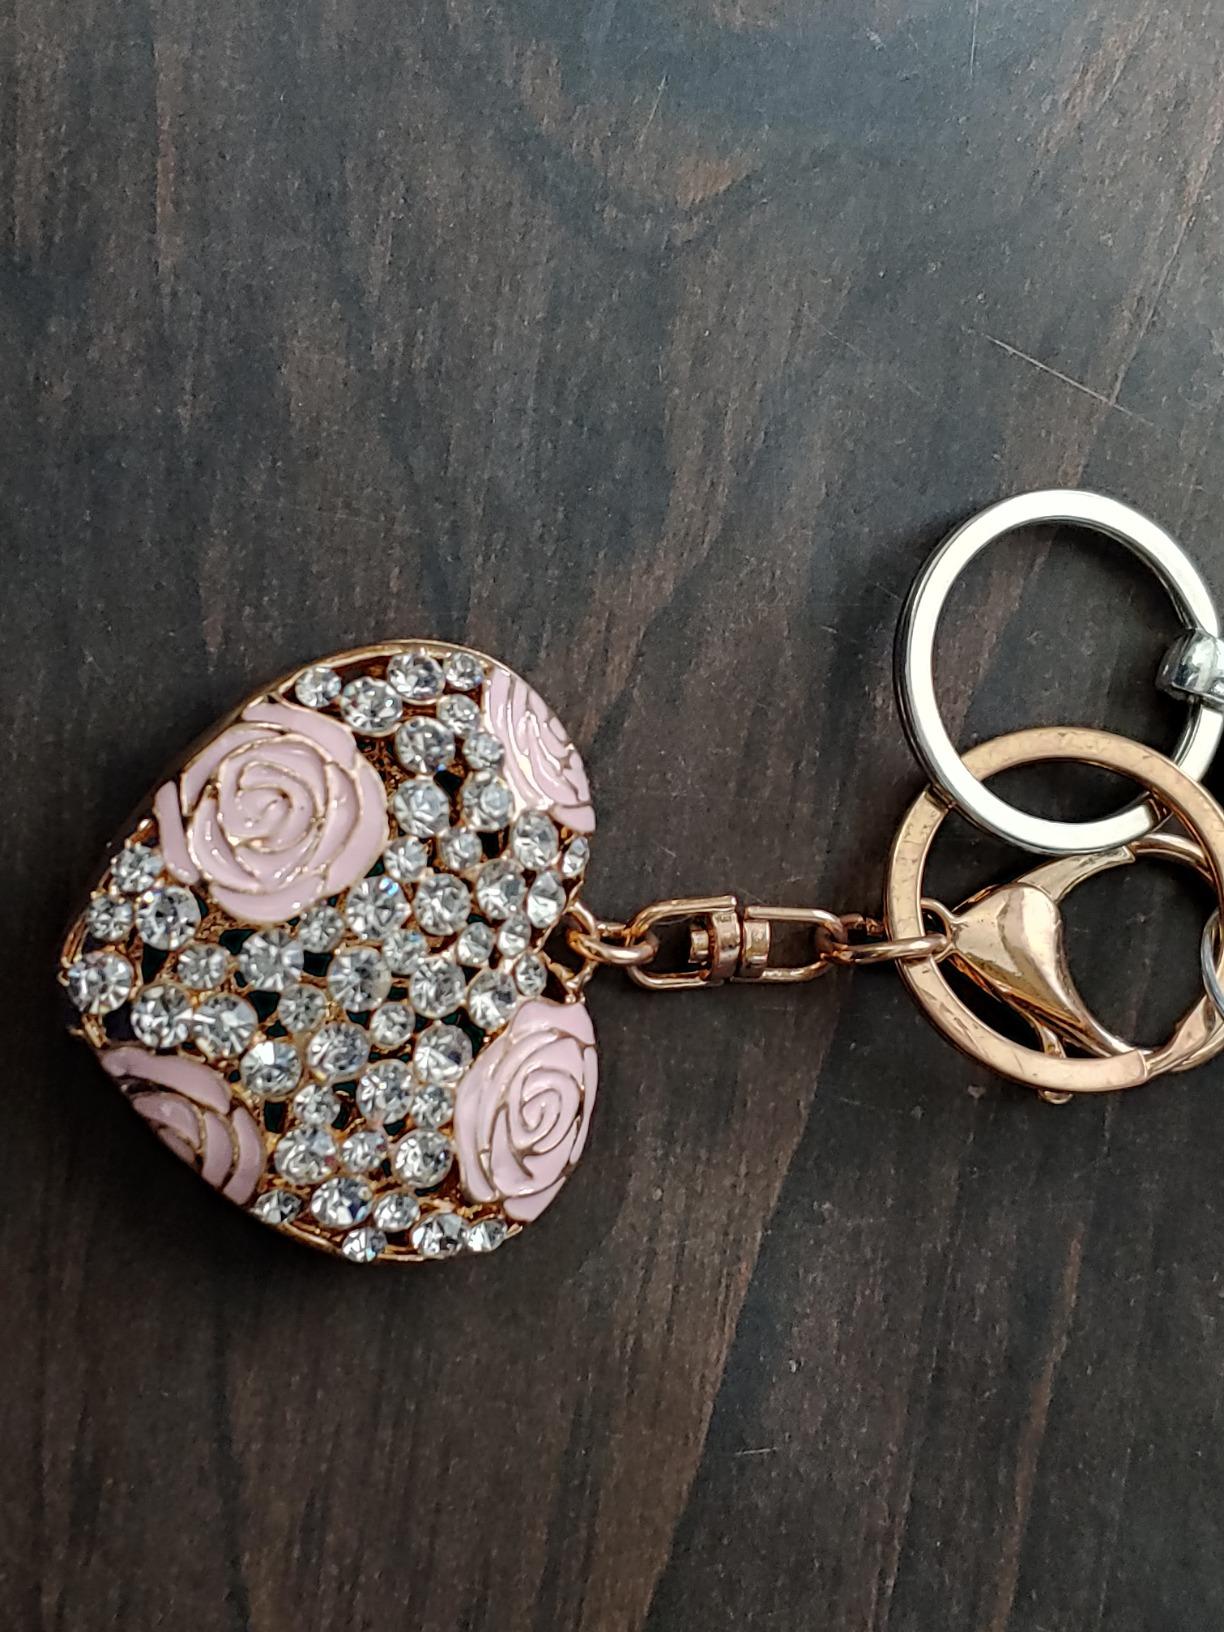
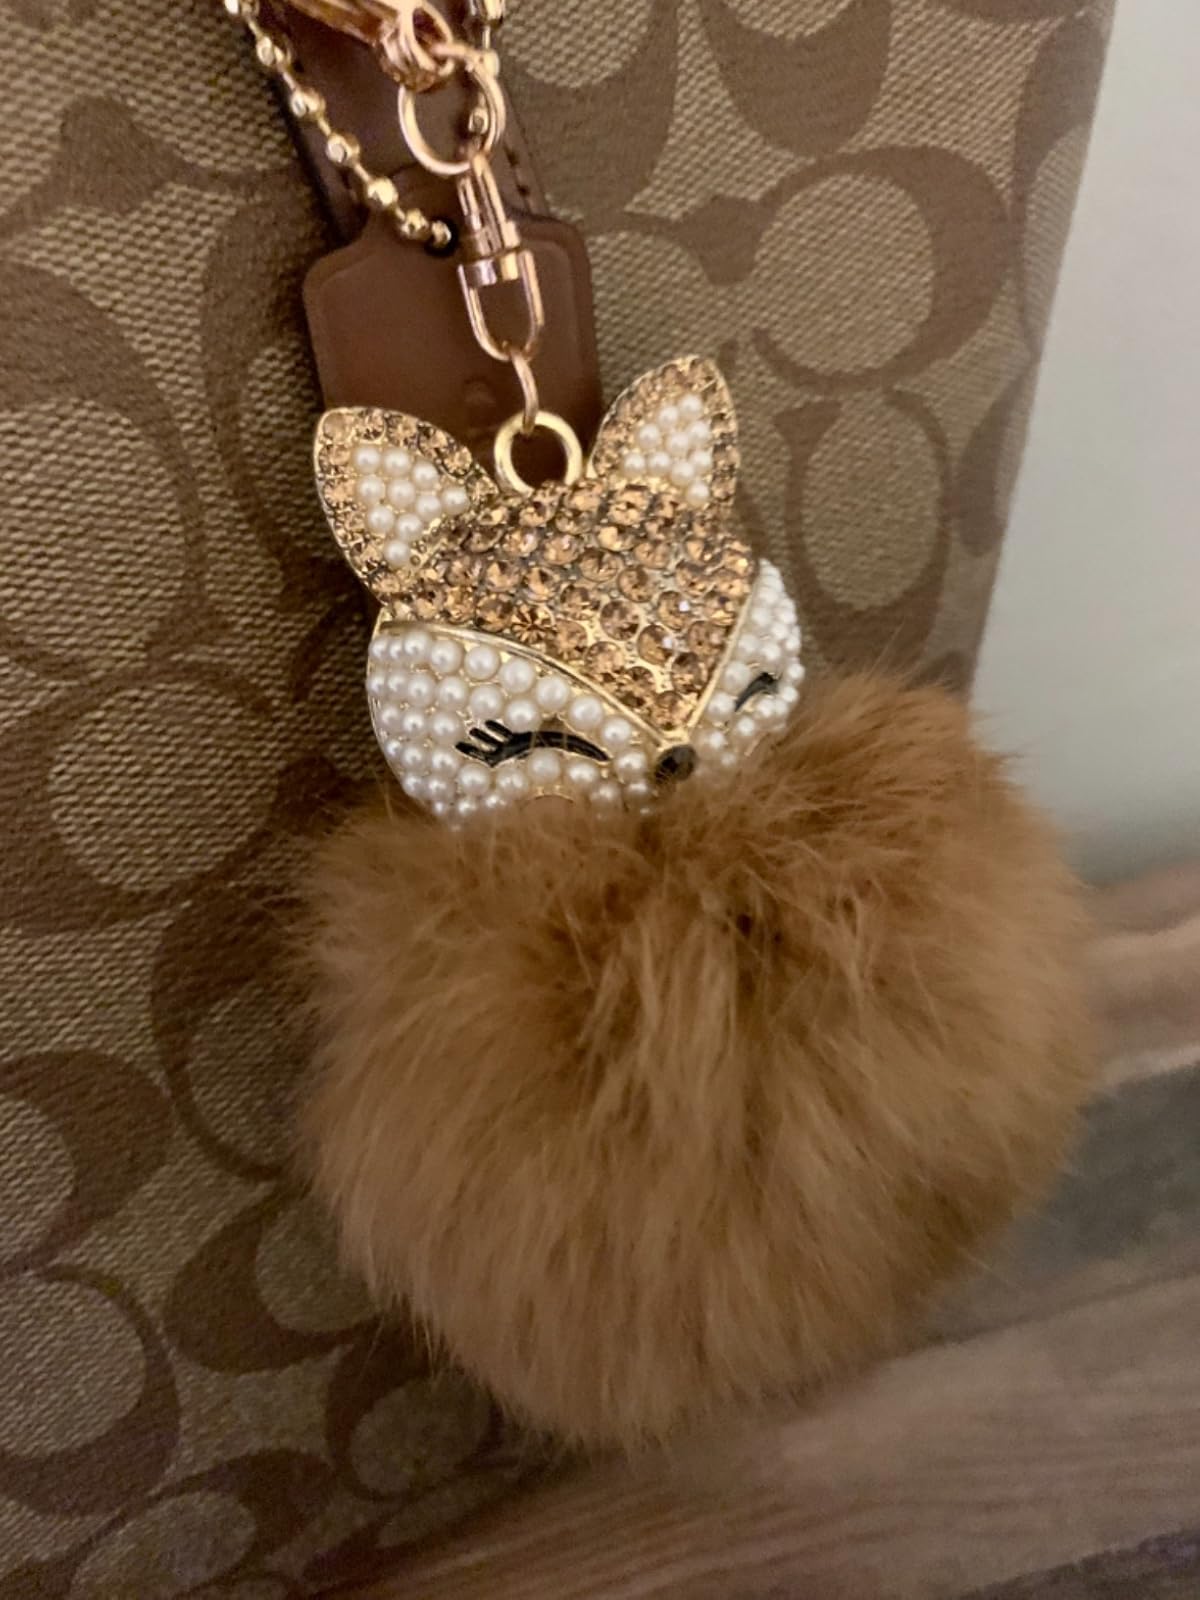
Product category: accessories_keychain
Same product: no